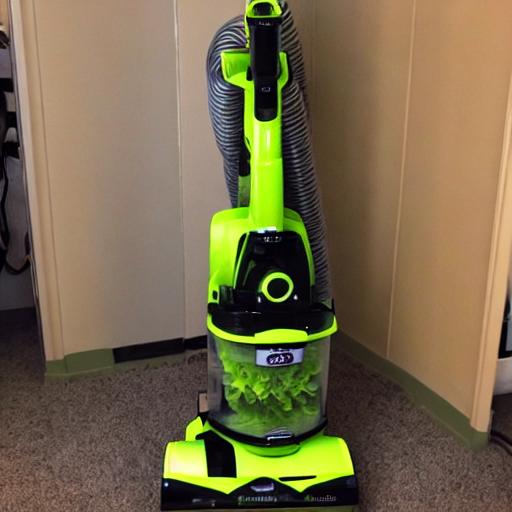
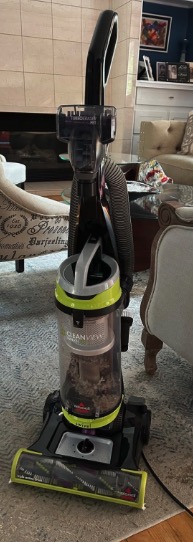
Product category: items_vacuum
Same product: no